Woods of Ypres

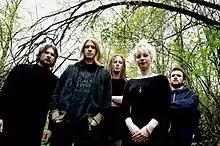
Woods of Ypres 2004 (L–R: Chris Jones, David Gold, Connor Sharpe, Jessica Rose, Steve Jones)

The third Woods of Ypres album, "", was released at the end of 2007. Contrasting the two albums, critic Laura Taylor wrote, "While "Pursuit of the Sun" verged on metalized Pink Floyd, Woods' latest unearths more of the band's black and dark metal inspirations". In 2008, the band was featured on the cover of "Unrestrained! Magazine".